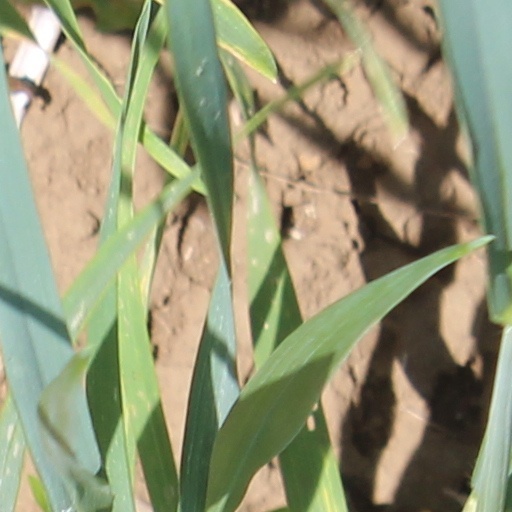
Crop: wheat